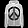
Label: Coat